Seven Dolors Catholic Church

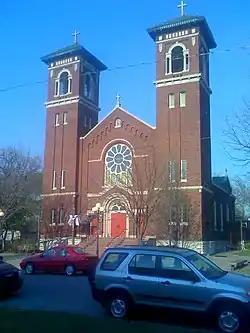
Front of the church

The Seven Dolors Catholic Church is a Catholic church in Manhattan, Kansas, United States, and is the see of the "Seven Dolors Parish", which also contains Saint Patrick's Church in Ogden. The Parish is the easternmost in the Salina Diocese.